McCloud (TV series)

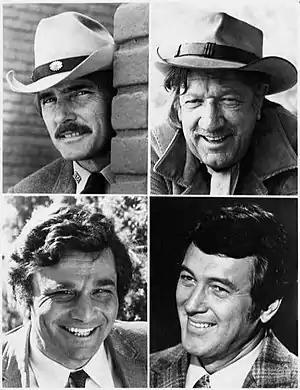
The "NBC Sunday Mystery Movie" program worked on a rotating basis – one per month from each of its shows. Top left: Dennis Weaver in "McCloud". Top right: Richard Boone in "Hec Ramsey". Bottom left: Peter Falk in "Columbo". Bottom right: Rock Hudson in "McMillan & Wife".

Starting in the fifth season in September 1974, most episodes were two hours long, but were dropped again to 90 minutes for the seventh and final season starting in the October 1976. Episodes 5 and 9 of season 5 were 90 minutes. The 46th, and last, episode, "McCloud Meets Dracula", was aired on April 17, 1977.